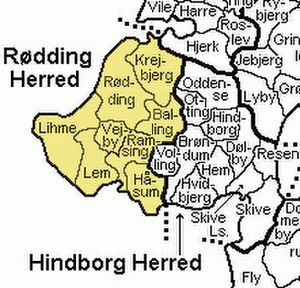
Rødding Herred
Rødding Herred ligger i den sydvestlige del af Salling, i det gamle Viborg Amt.